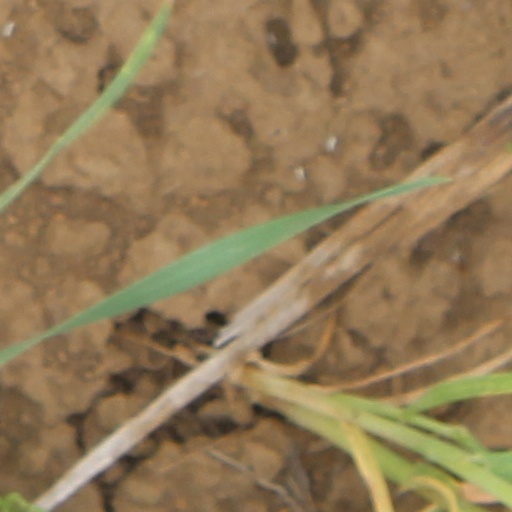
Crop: wheat